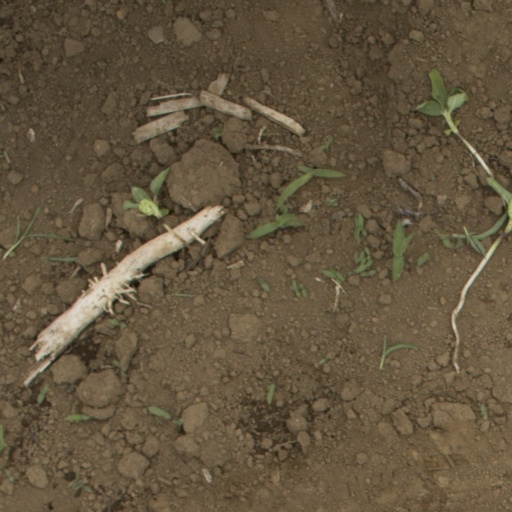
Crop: Jerusalem artichoke